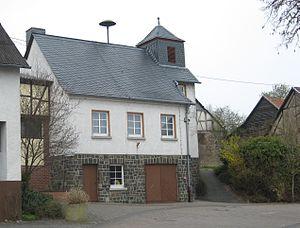
Brauweiler est une municipalité allemande située dans le land de Rhénanie-Palatinat et l'Arrondissement de Bad Kreuznach.